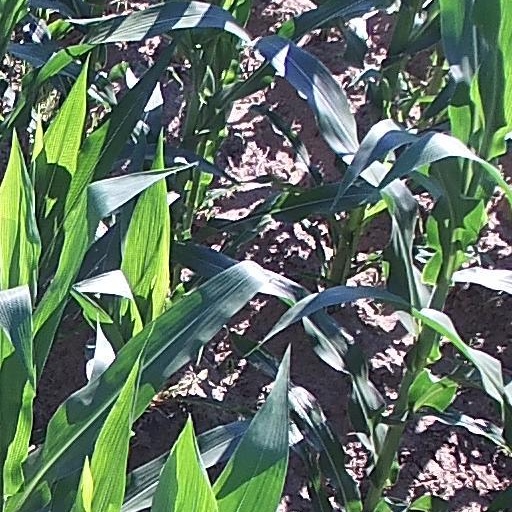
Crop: maize; corn